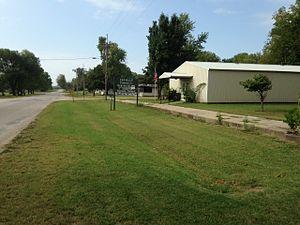
Coyville est une municipalité américaine située dans le comté de Wilson au Kansas.